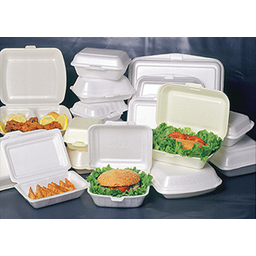
Label: paper